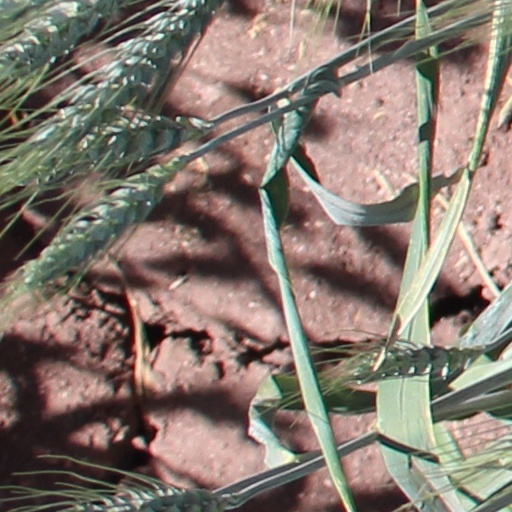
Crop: wheat